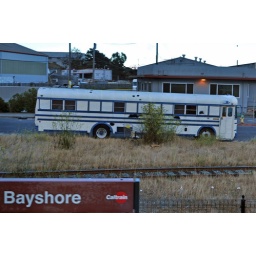
skid row Mondrian - a Visitacion Valley (Bayshore) bus, clean composition in blue and white